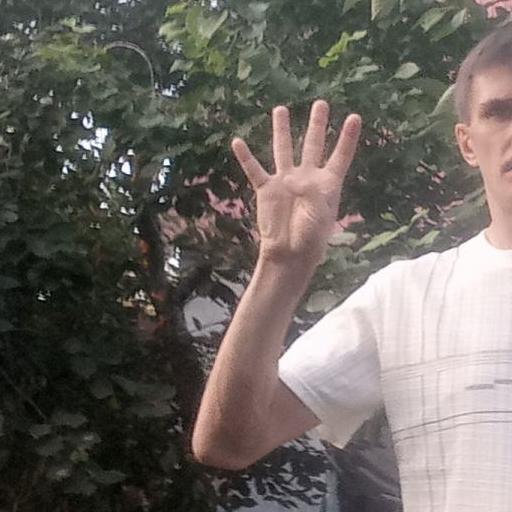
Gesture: four